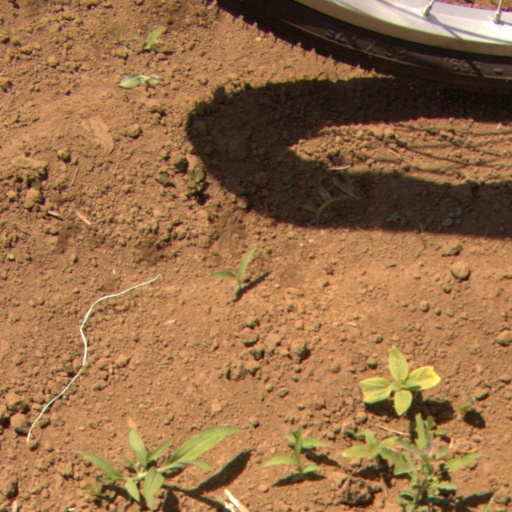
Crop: Jerusalem artichoke